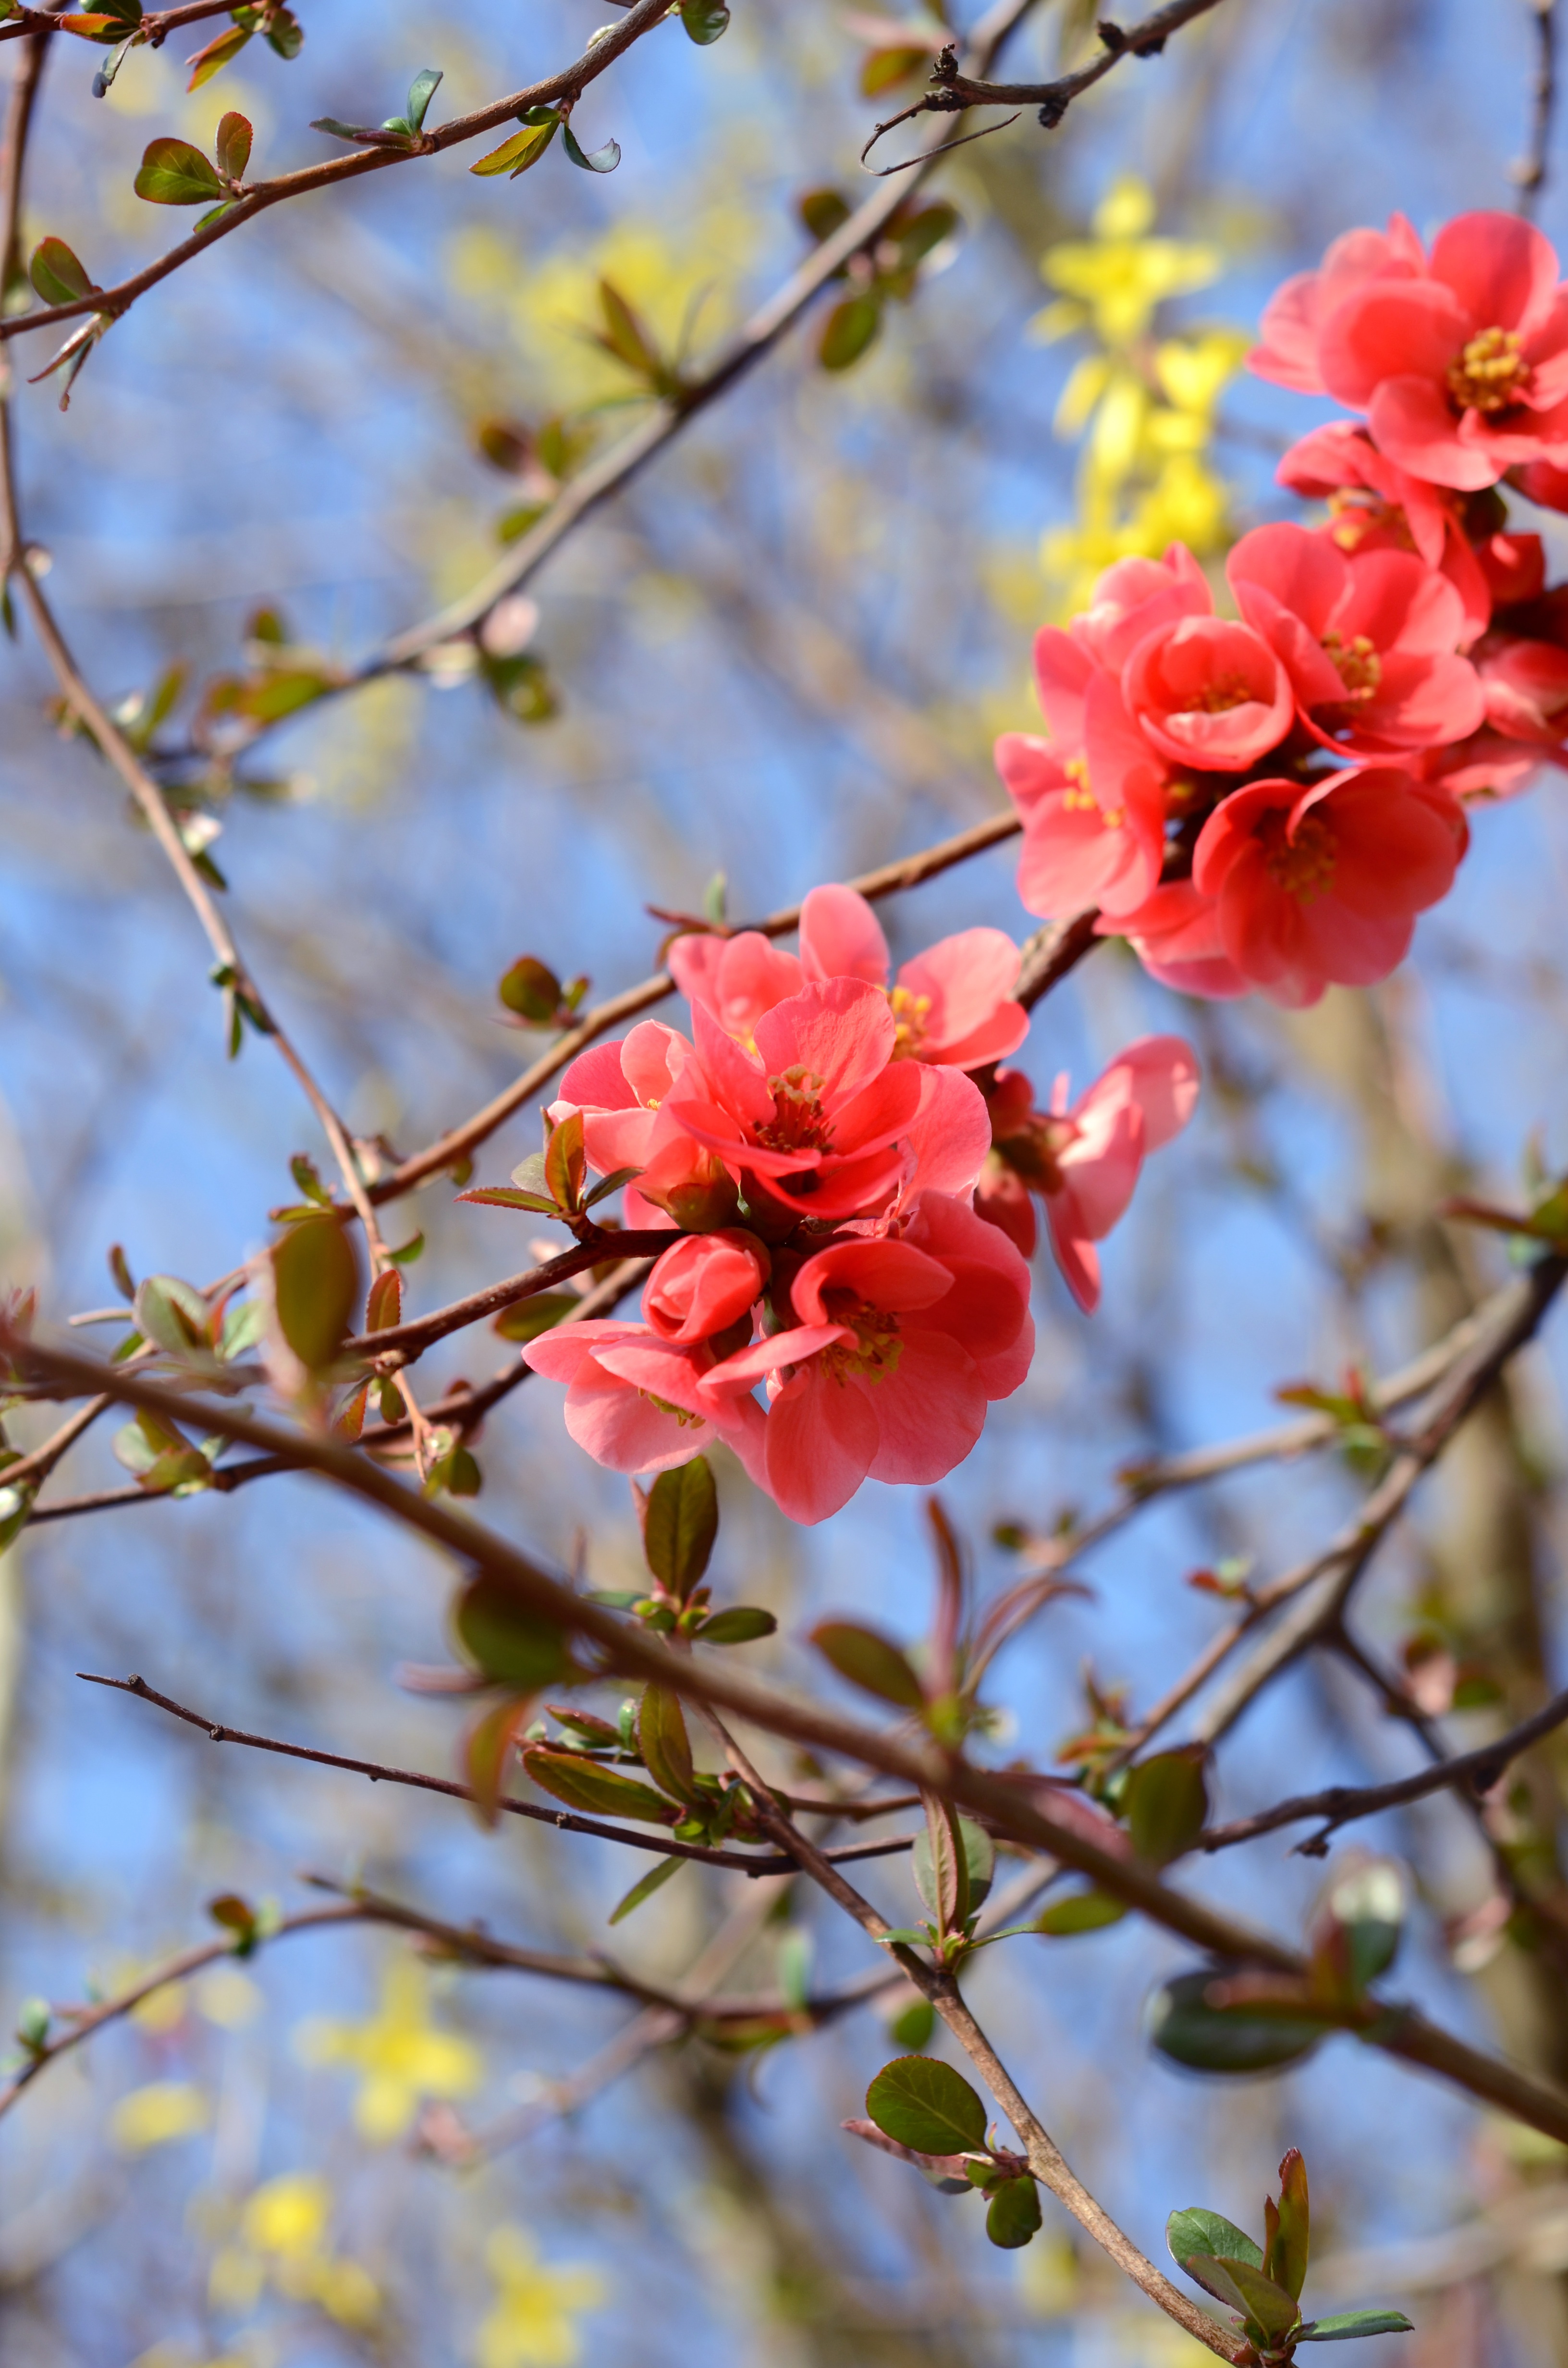
tree, nature, outdoor, branch, blossom, plant, fruit, leaf, flower, petal, bloom, summer, floral, food, spring, produce, natural, autumn, fresh, botany, blooming, garden, pink, flora, season, botanical, cherry blossom, shrub, macro photography, flowering plant, woody plant, land plant